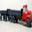
Label: truck